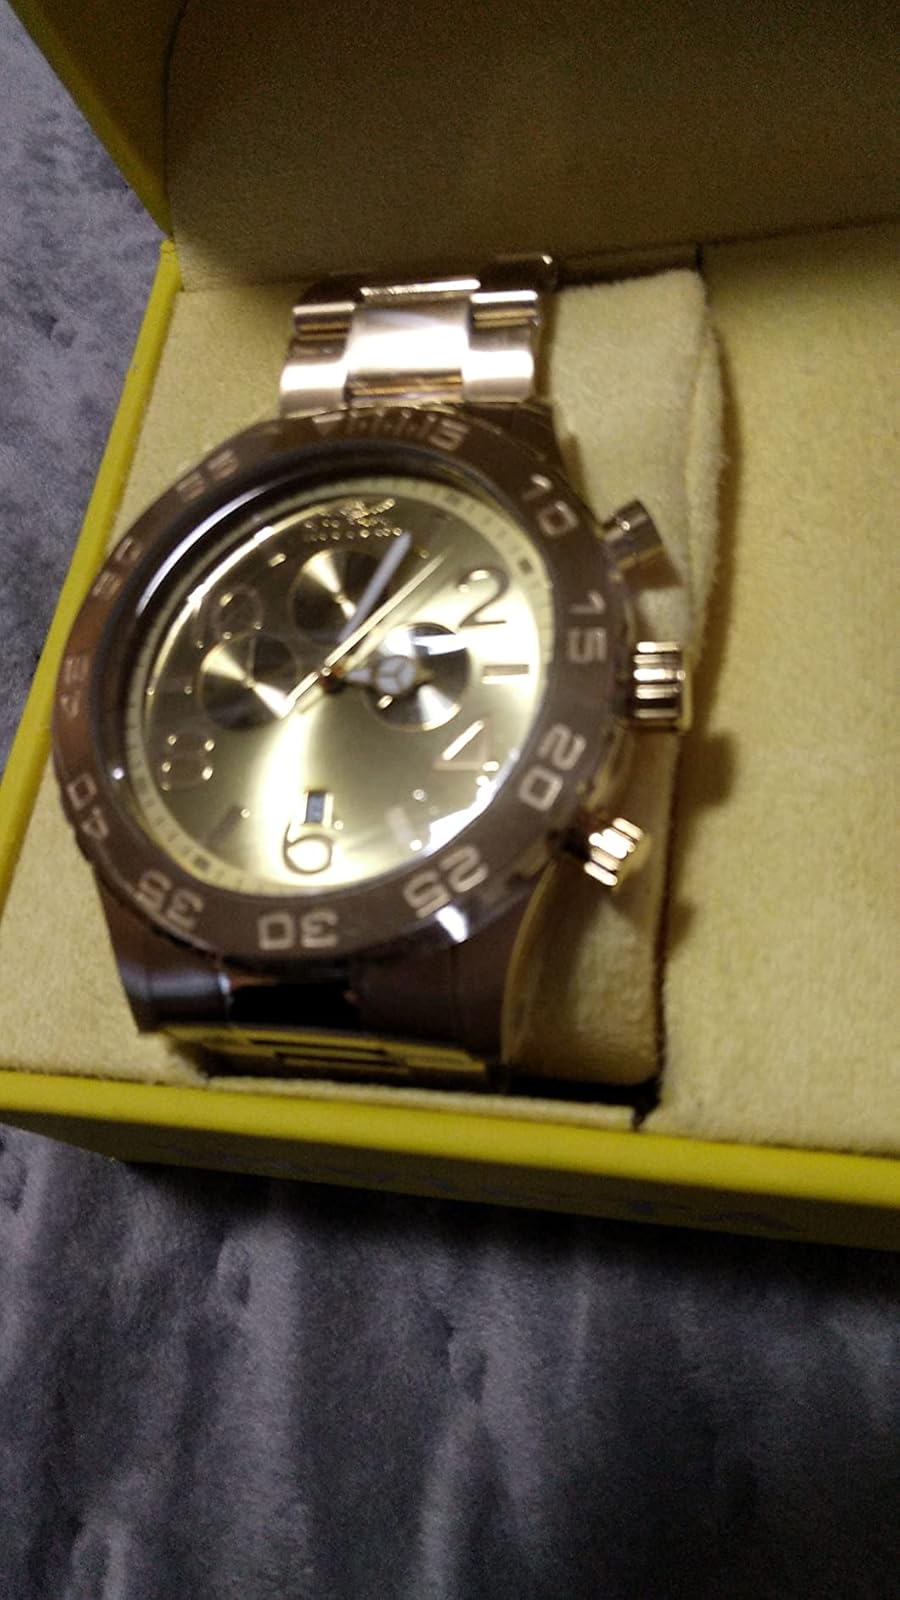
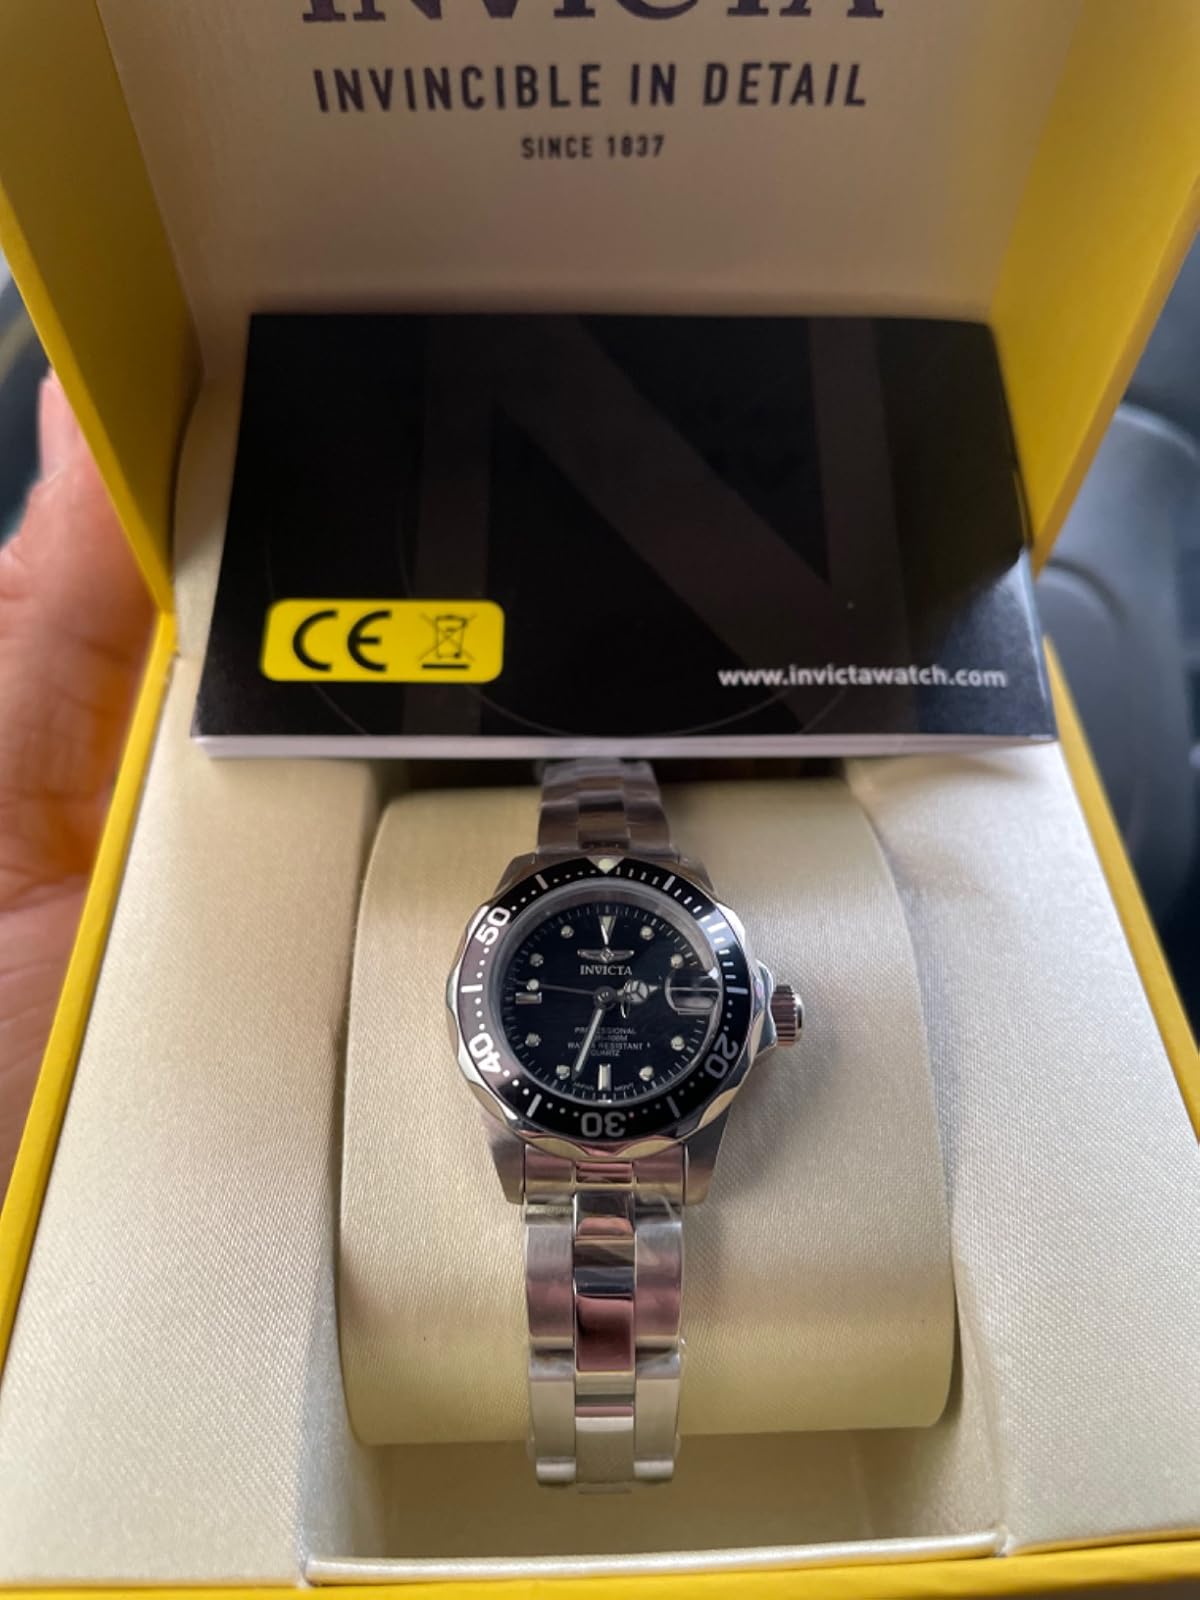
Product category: accessories_watch
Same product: no